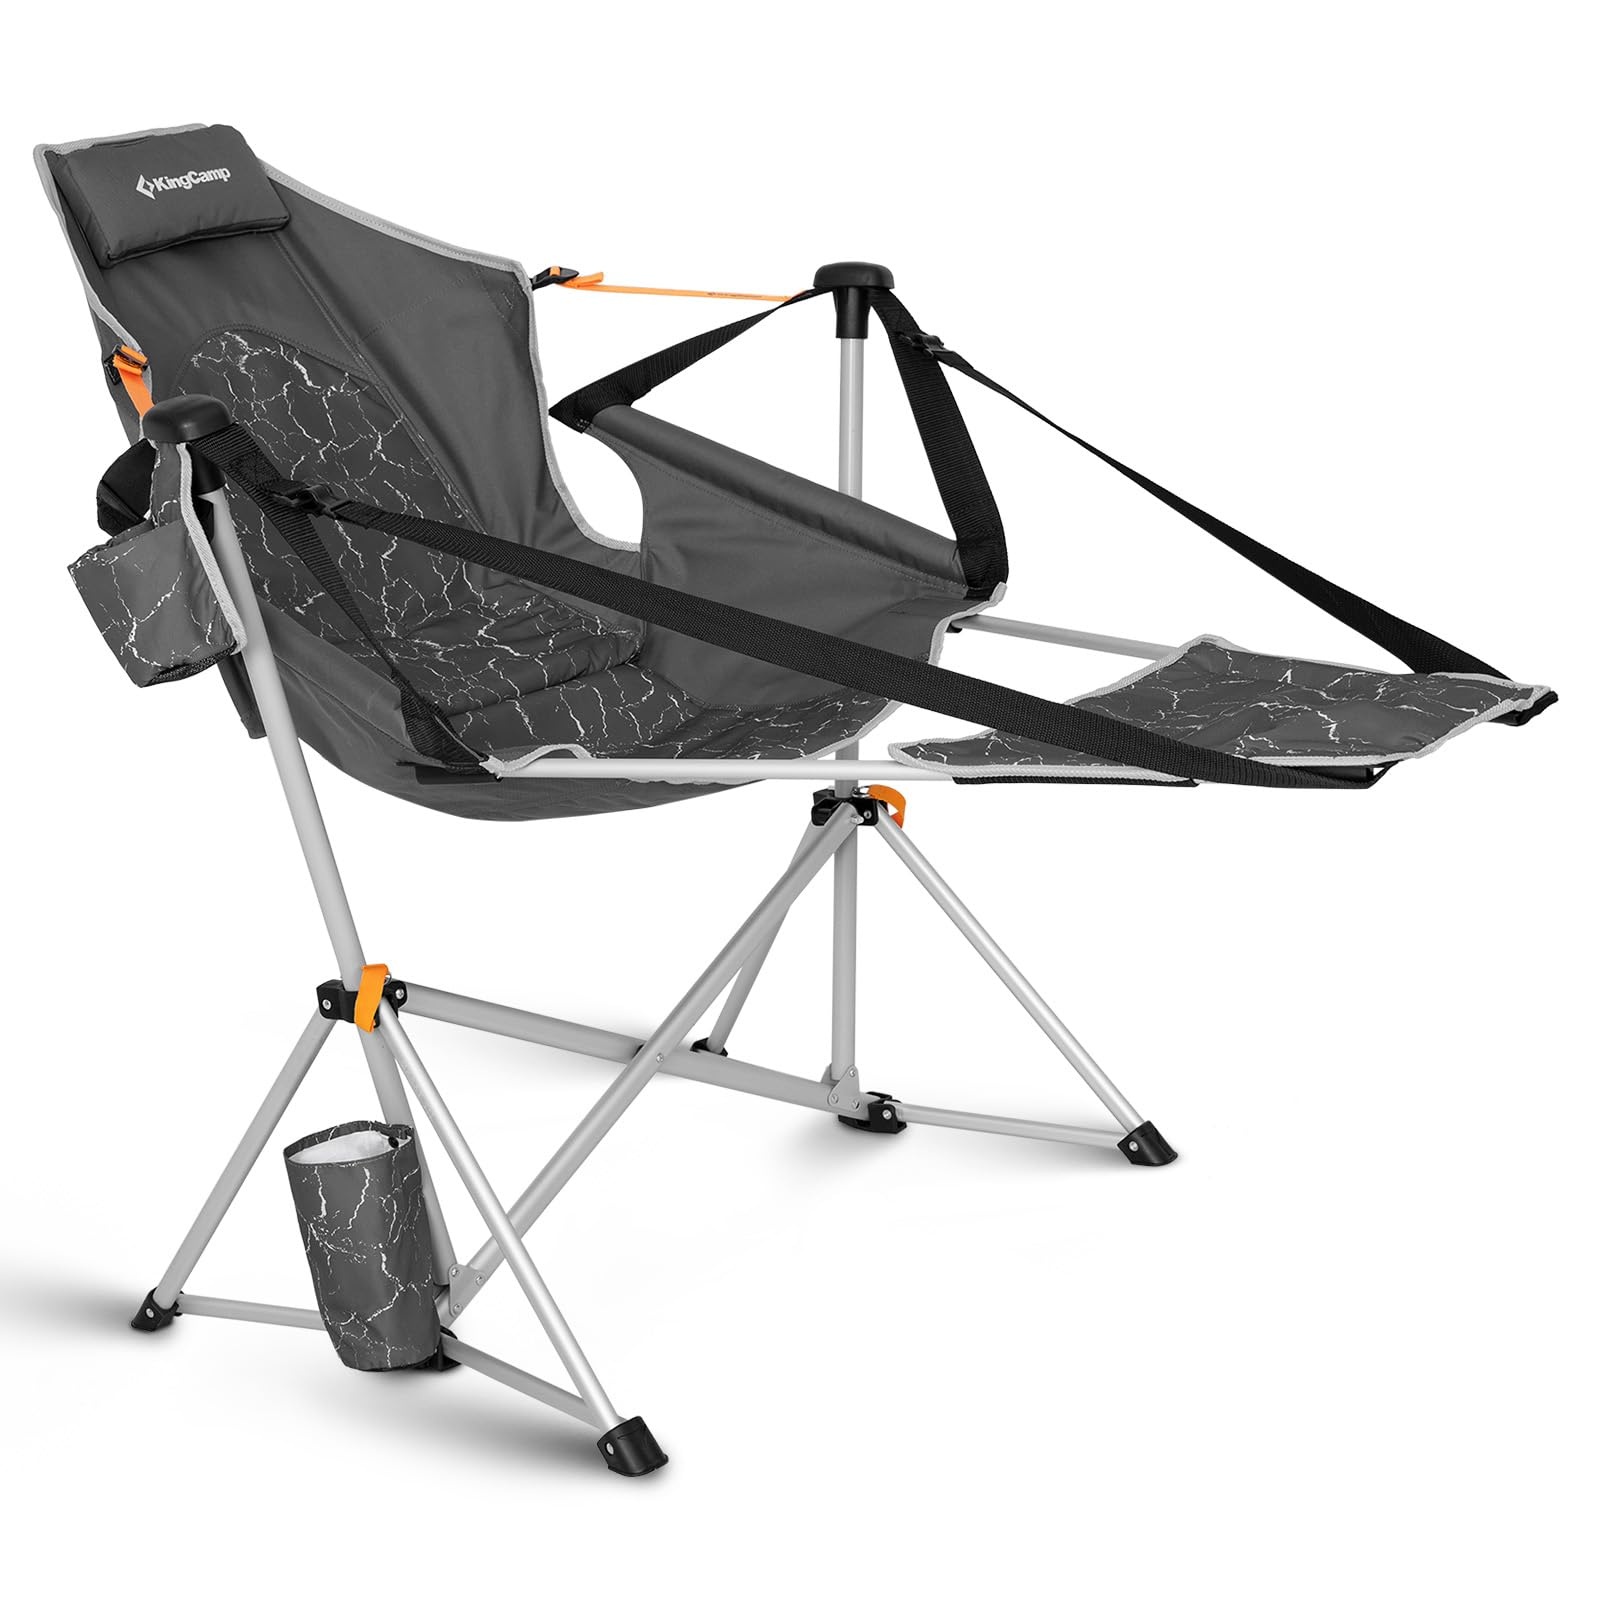
KingCamp VOLCAPETRA Hammock Chair with Footrest
Brand: KingCampOfficial
Why We Like The KingCamp VOLCAPETRA Hammock Chair with Footrest Elevate your outdoor relaxation with the KingCamp VOLCAPETRA Hammock Chair, featuring a built-in bracket that liberates you from environmental constraints. This chair allows you to relax your legs and feet anytime, anywhere, enhancing your leisure time outdoors. Key Features: Detachable Footrest : Offers support for your feet, adding to your comfort. It is easily removable for versatility. Quick-Opening Bracket System : Integrated design can be quickly folded and unfolded, simplifying setup and breakdown. Stable and Strong Structure : Features a three-dimensional triangular reinforced cross bracket structure for enhanced stability and safety. Skin-Friendly Composite Cloth Material : Brushed composite cloth is soft against the skin, providing a comfortable seating experience. Adjustable Backrest Angle : Utilizes webbing length and a mesh buckle to accommodate various sitting and lying postures. Quilted Comfort : Includes a quilted pillow for head support and a mesh quilted seat structure that is soft, breathable, and sweat-wicking. Convenient Storage Options : Comes equipped with a side cup pocket to keep a water cup within easy reach. Durable Frame : Utilizes high-strength thickened 6063 aluminum alloy and Q195 steel pipe reinforcement for durability and strength. Corrosion-Resistant Finish : Features anodized aluminum tubes and sprayed steel tubes to prevent corrosion, ensuring a long-lasting product. Comfortable Armrests : Hard padded armrests provide comfortable support. Portable : Includes an Oxford cloth shoulder bag for easy transport and storage. Stable Base : Six-point fulcrum ensures good stability and strong support. Non-Slip Foot Cover : Adapts to different terrains, enhancing durability. Specifications: Unfolded Size : 96x69/65x58/120cm (37.8x27.1/25.5x22.8/47.2in) Folded Size : 27×17.5×94cm (10.6×6.8×37in) Net Weight : 5.2kg (11.4lbs) Maximum Load : 120kg (264lbs) Fabric : 100% polyester fiber 600D Oxford cloth Bracket : 6063 aluminum alloy & Q195 steel pipe Outer Bag : 100% polyester fiber 300D Oxford cloth This hammock chair seamlessly blends functionality with relaxation, providing a premium solution for anyone looking to unwind in the great outdoors with ease and comfort.
Category: Furniture > Outdoor Furniture > Outdoor Seating > Outdoor Chairs > Folding Chairs